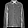
Label: Coat